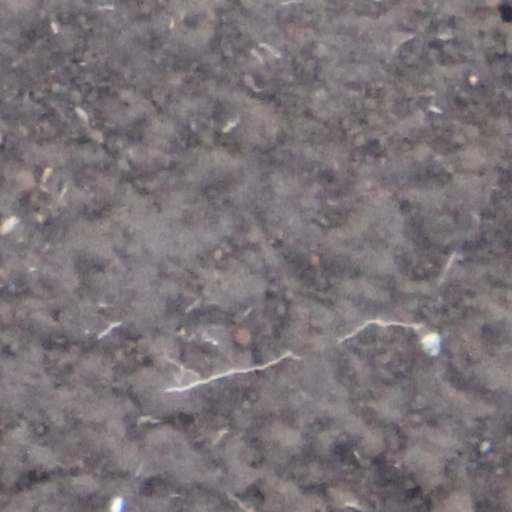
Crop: wheat